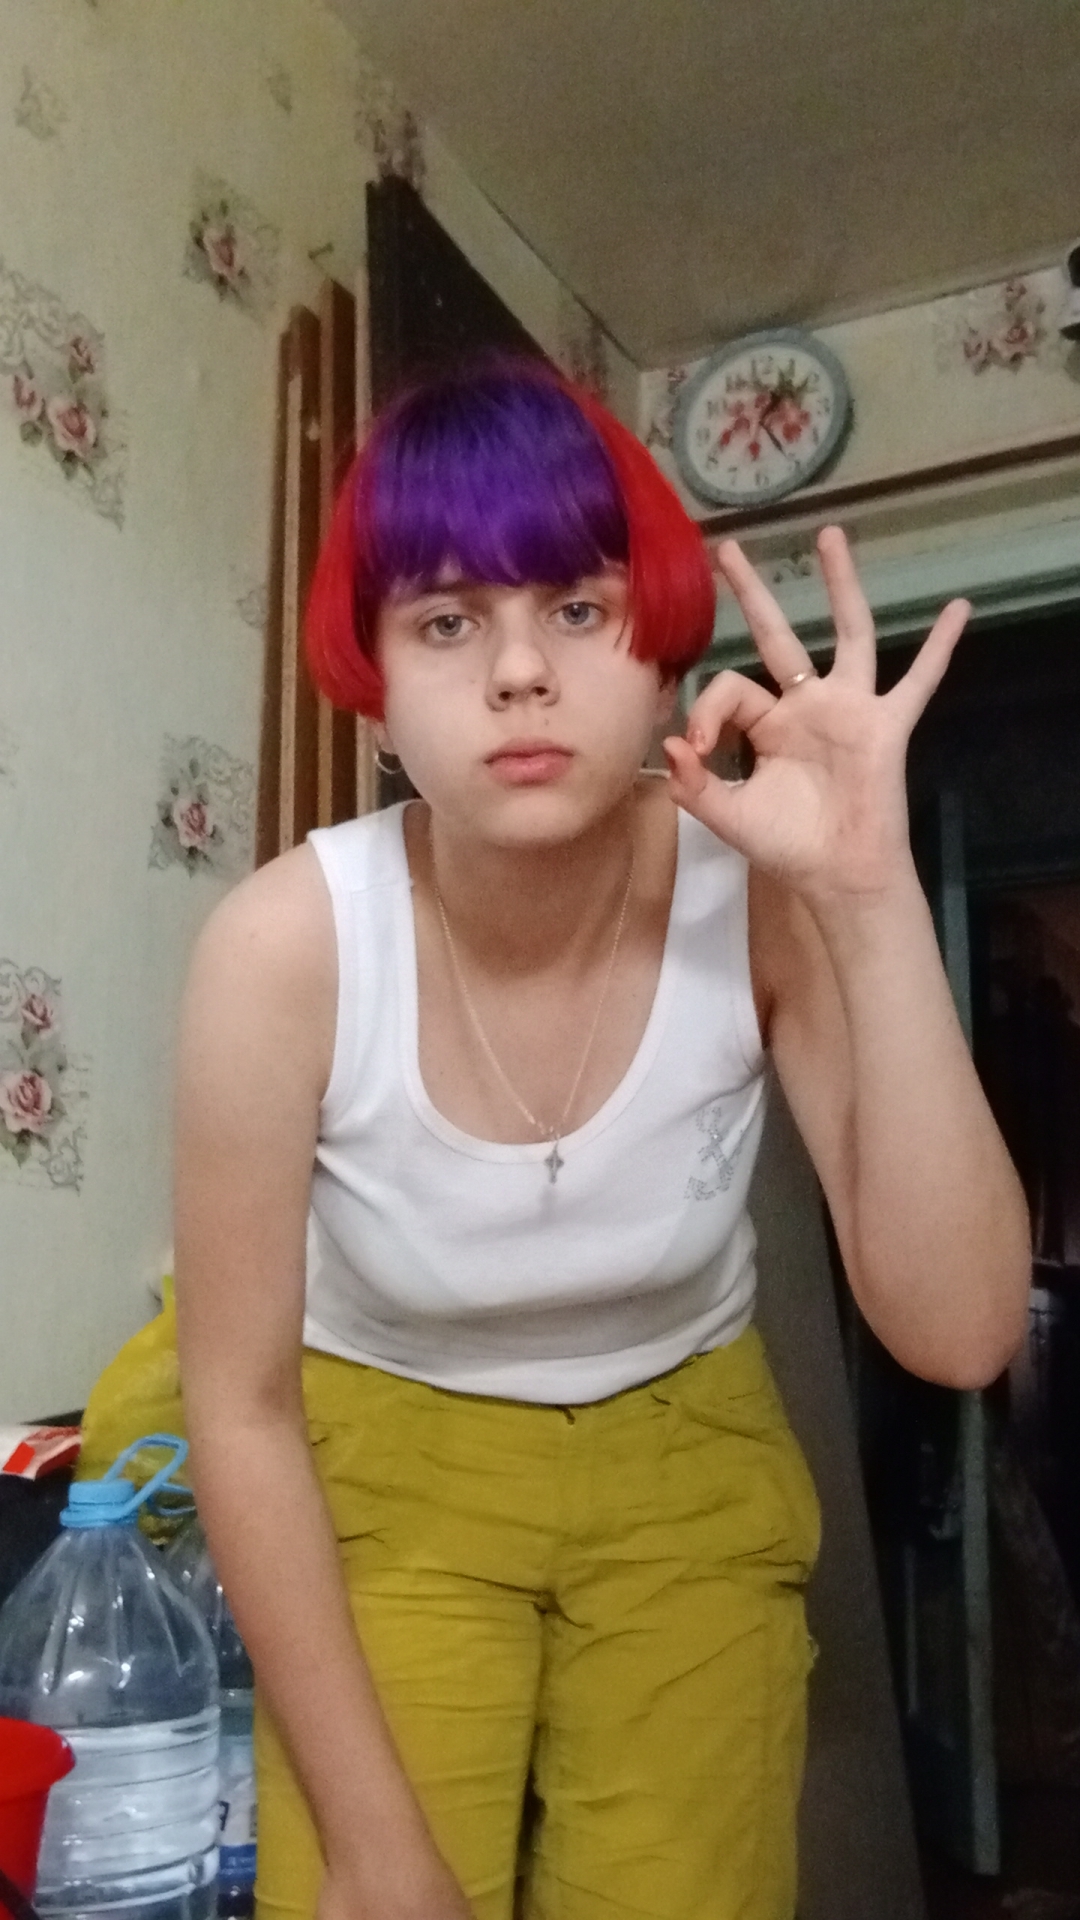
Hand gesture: ok